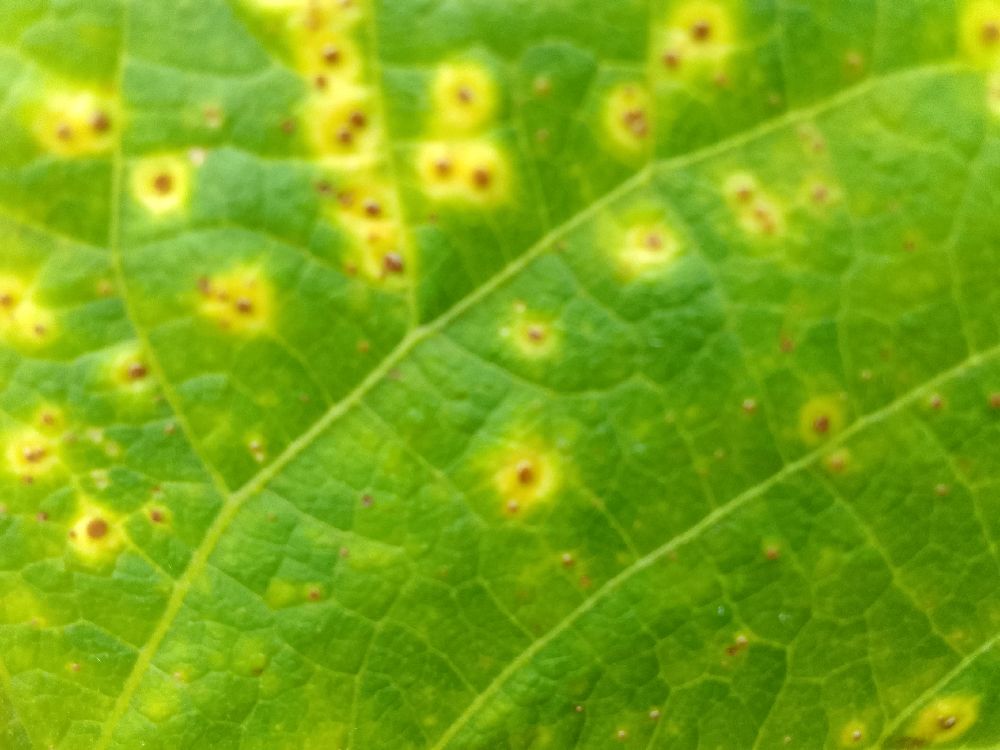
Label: rust